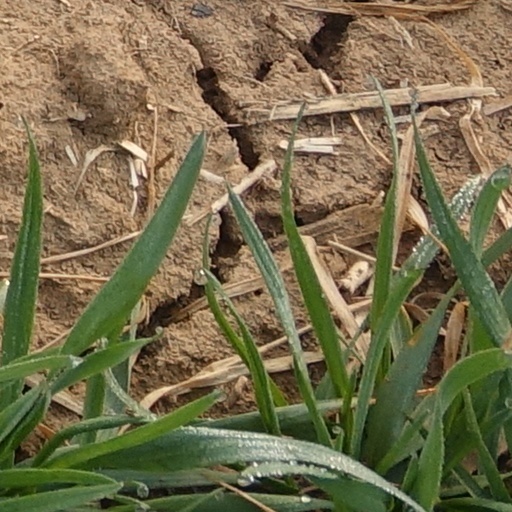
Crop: wheat